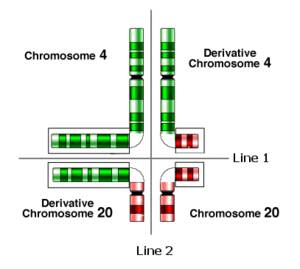
La translocation est une mutation génétique caractérisée par l'échange réciproque de matériel chromosomique entre des chromosomes non homologues, c'est-à-dire n'appartenant pas à la même paire.